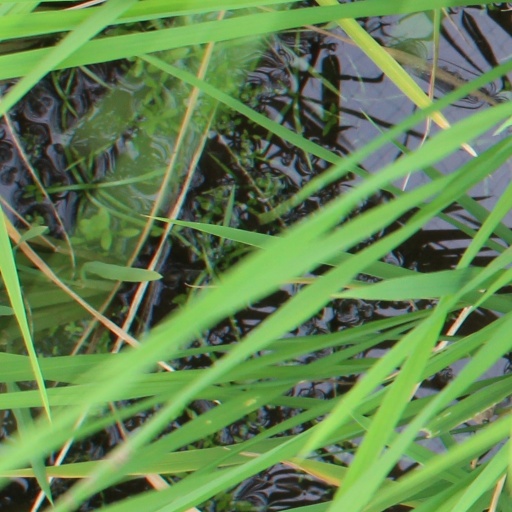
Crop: rice